Humbe

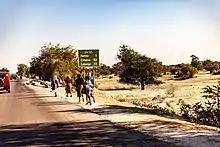
Road to Humbe (EN-105)

Humbe is a town and commune in the municipality of Ombadja, province of Cunene, Angola.